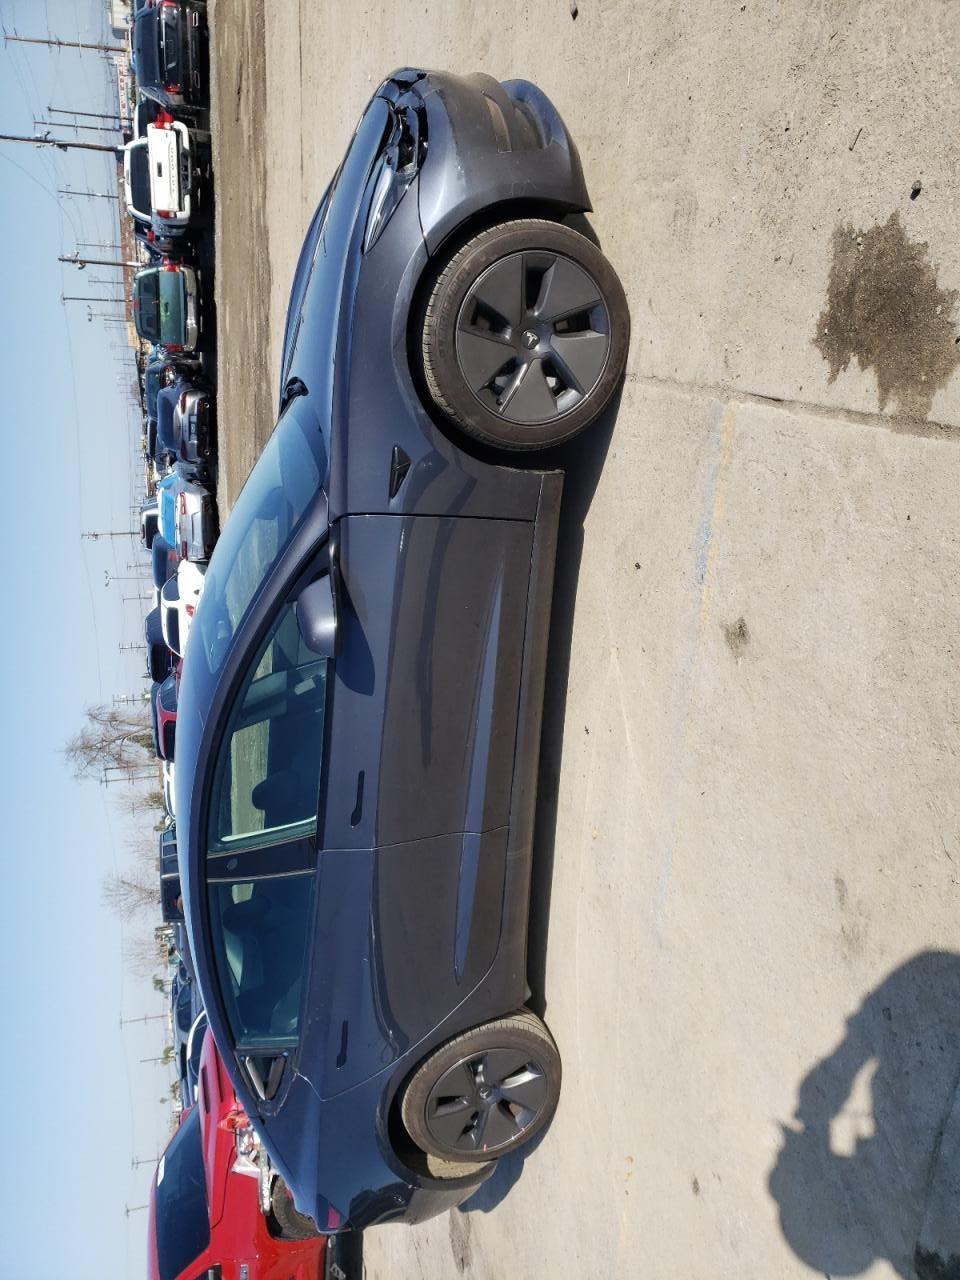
Aucun dommage détecté.
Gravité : aucun